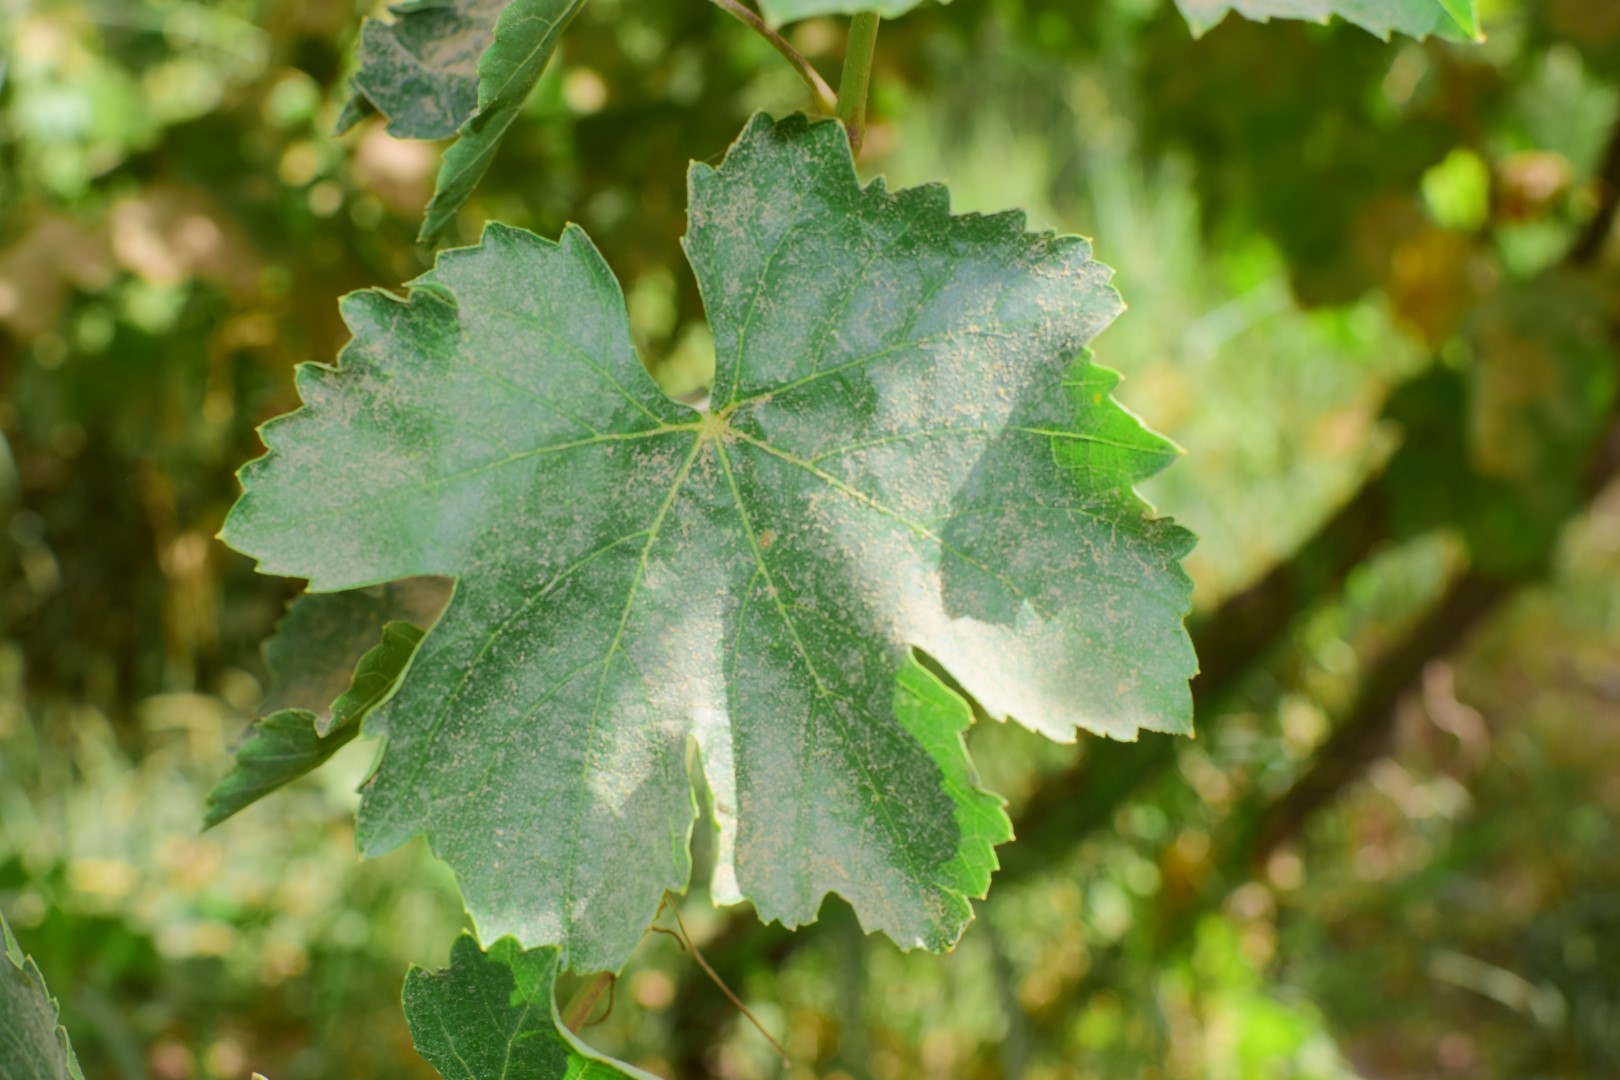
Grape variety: Thompson Seedless